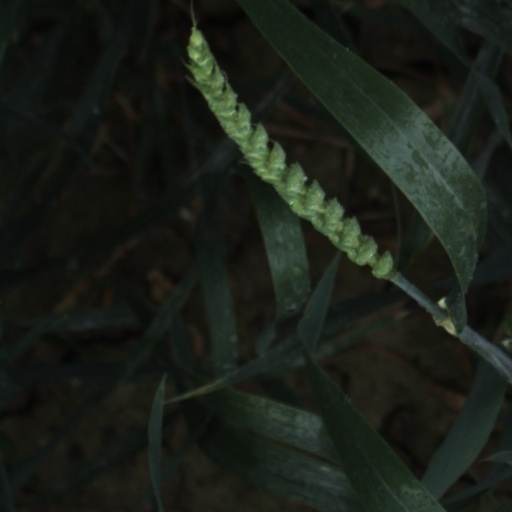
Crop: wheat